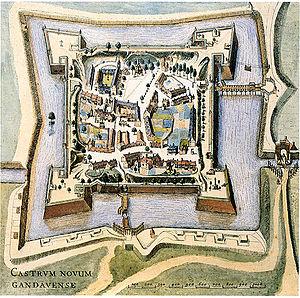
Le Château des Espagnols était une ancienne forteresse située à Gand en Belgique, faisant alors partie de l'Empire Romain Germanique quand sa construction fut décidée en 1540 par Charles Quint. Après avoir réprimé la révolte de Gand de 1539, l'empereur fait transformer l'abbaye Saint-Bavon de Gand en une citadelle reliée aux remparts de la ville. L'édifice a disparu, détruit au XIXᵉ siècle.